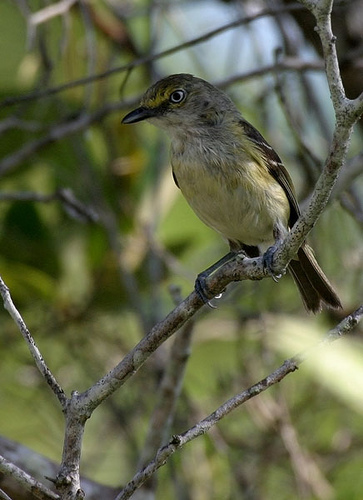
a bird has a short black bill, a tan belly, and small black feet.
this small bird has a yellow belly, a small bill and brown rectrices.
this bird is brown and yellow in color with a sharp black beak and brown eye ring.
this is a green and gray bird with a black billaverage sized bird, with an averaged size beak and head. colors are variations of green.
this particular bird has a yellow belly and breast and black wingsa bird with a grey and yellow head, black beak and yellow body.
this bird is white and has a very short beak.
the bird has a small black bill, yellow torso and grey belly.
a small bird with a pointed black beak, a yellow belly, and two white wingbars on each wing.
Species: White Eyed Vireo